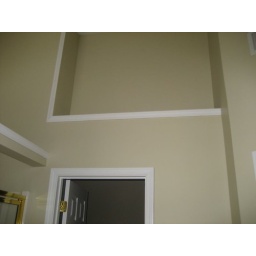
Plant shelf in master bathroom